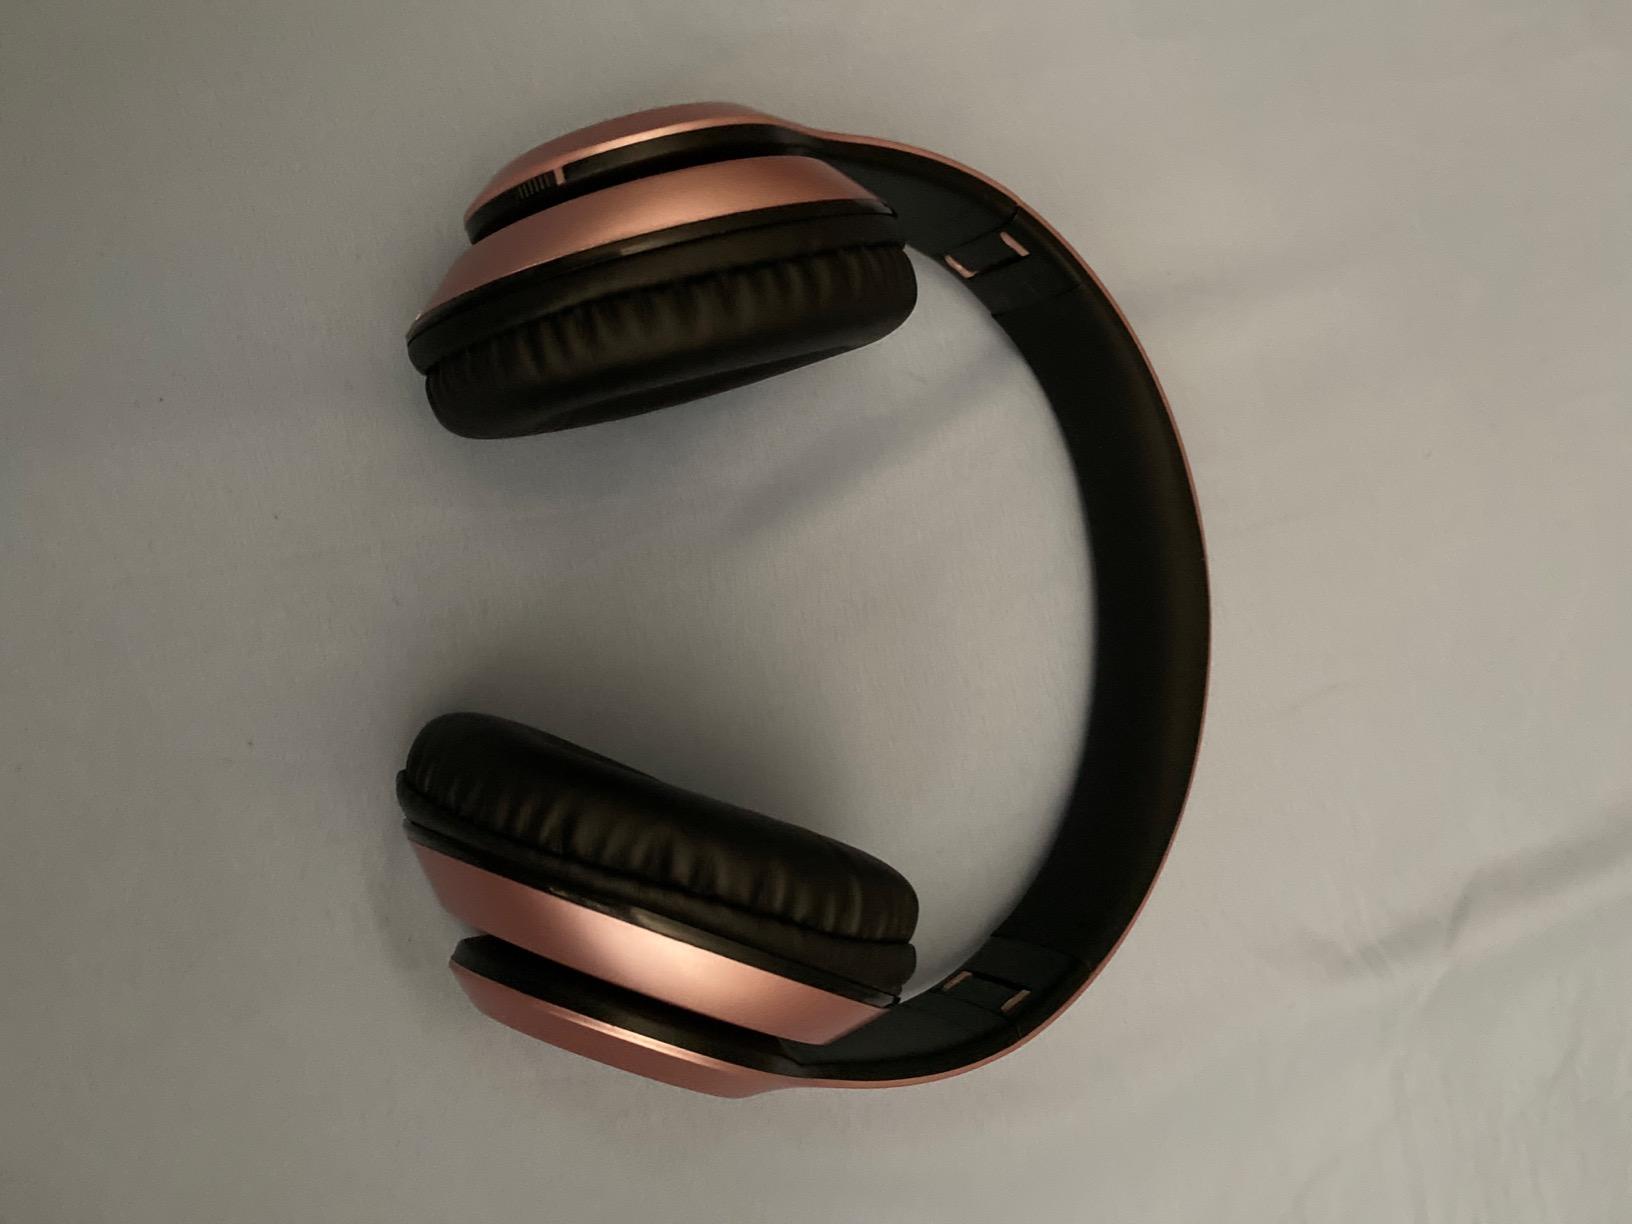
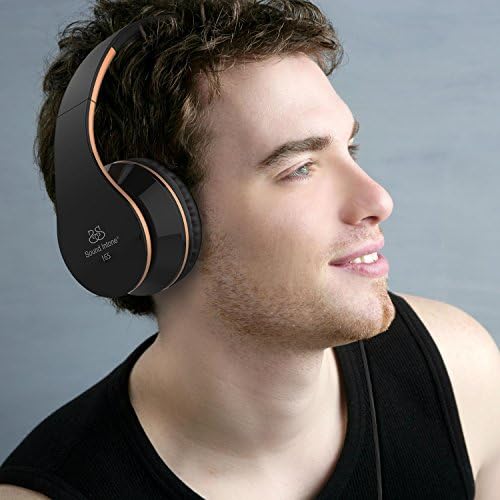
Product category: headphones
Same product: no